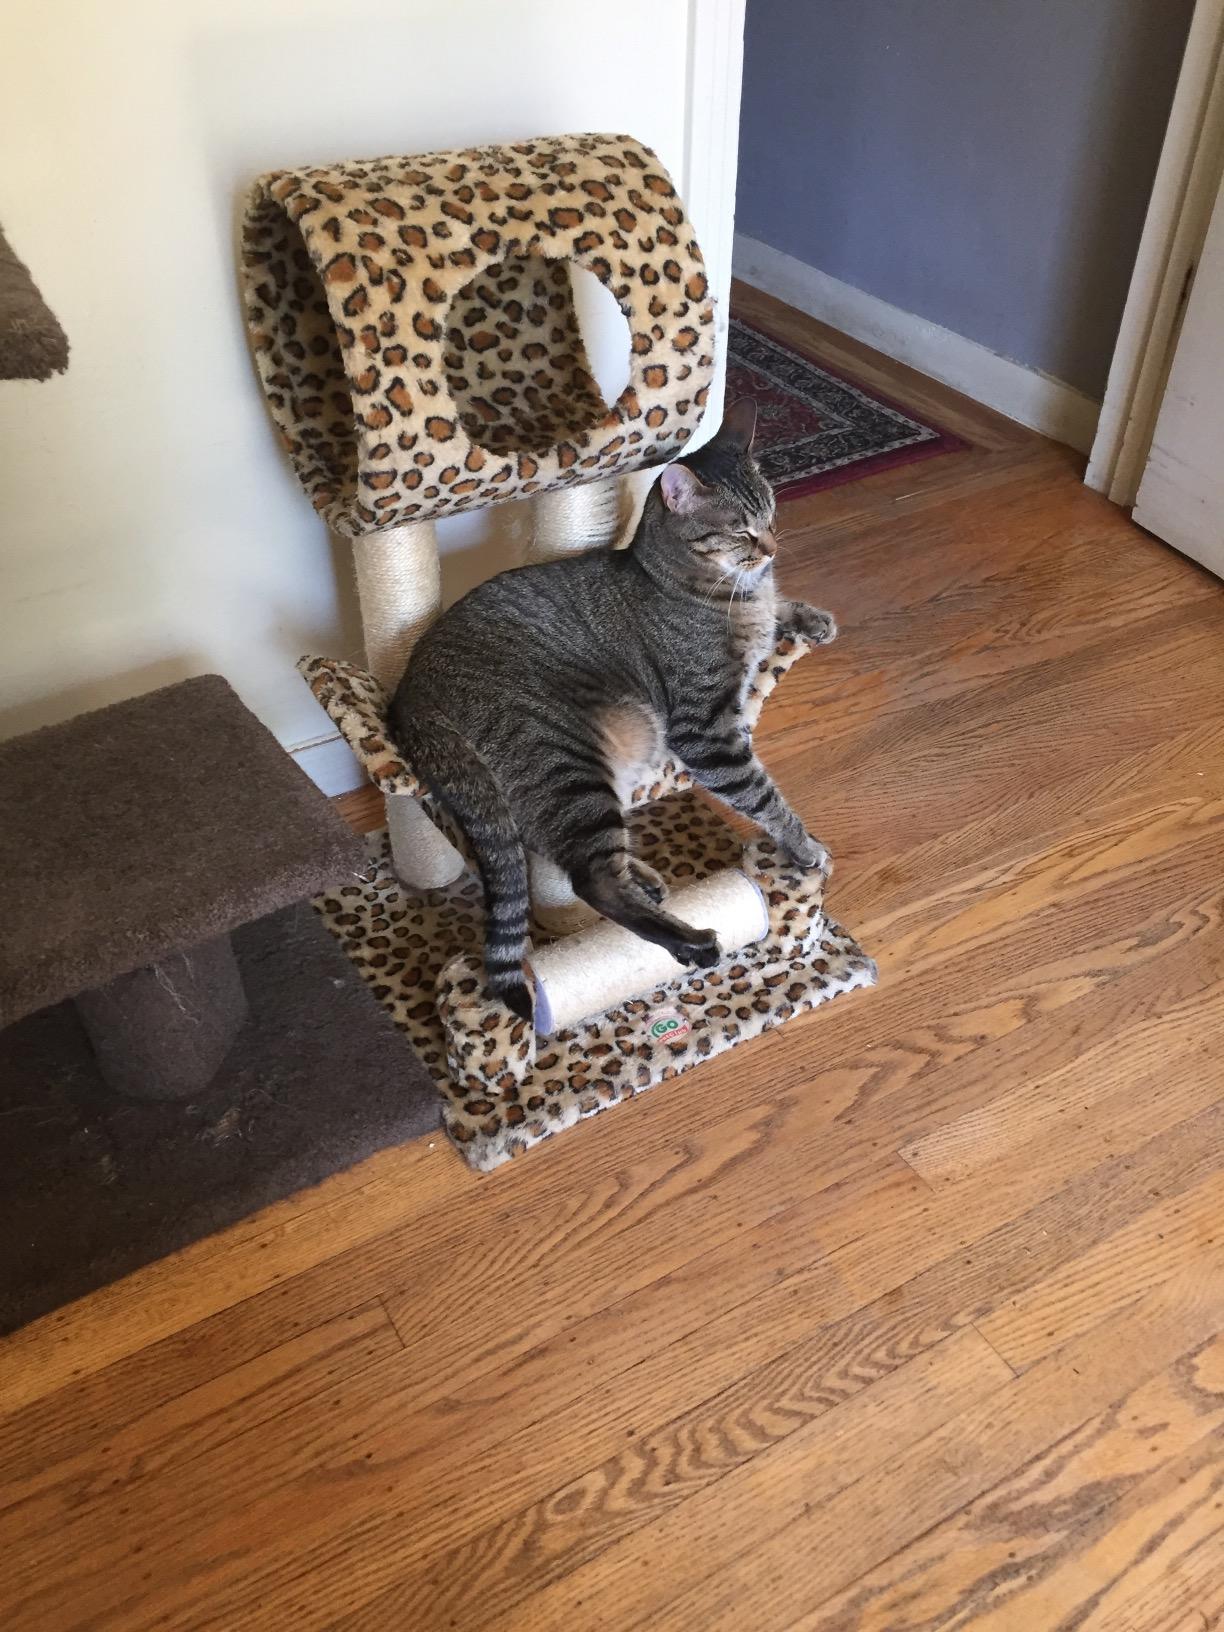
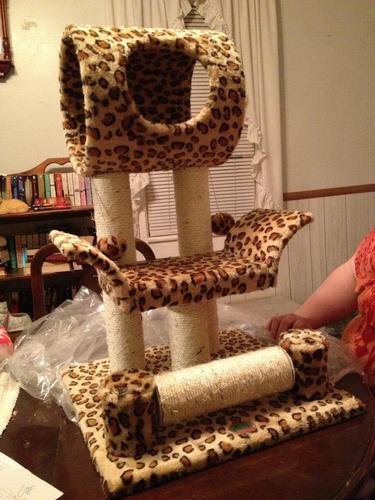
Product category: items_cat tree
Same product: yes